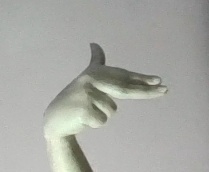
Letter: ghain